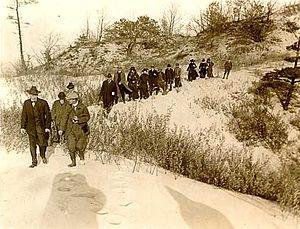
Richard Lieber, né le 5 septembre 1869 à Düsseldorf, Allemagne, et mort le 15 avril 1944 à McCormick's Creek, Indiana, est un homme d'affaires germano-américain qui est devenu le père du système des parcs d'État de l'Indiana. À sa mort, il pourrait être considéré comme le porte-parole le plus puissant des États-Unis pour la conservation des ressources naturelles.